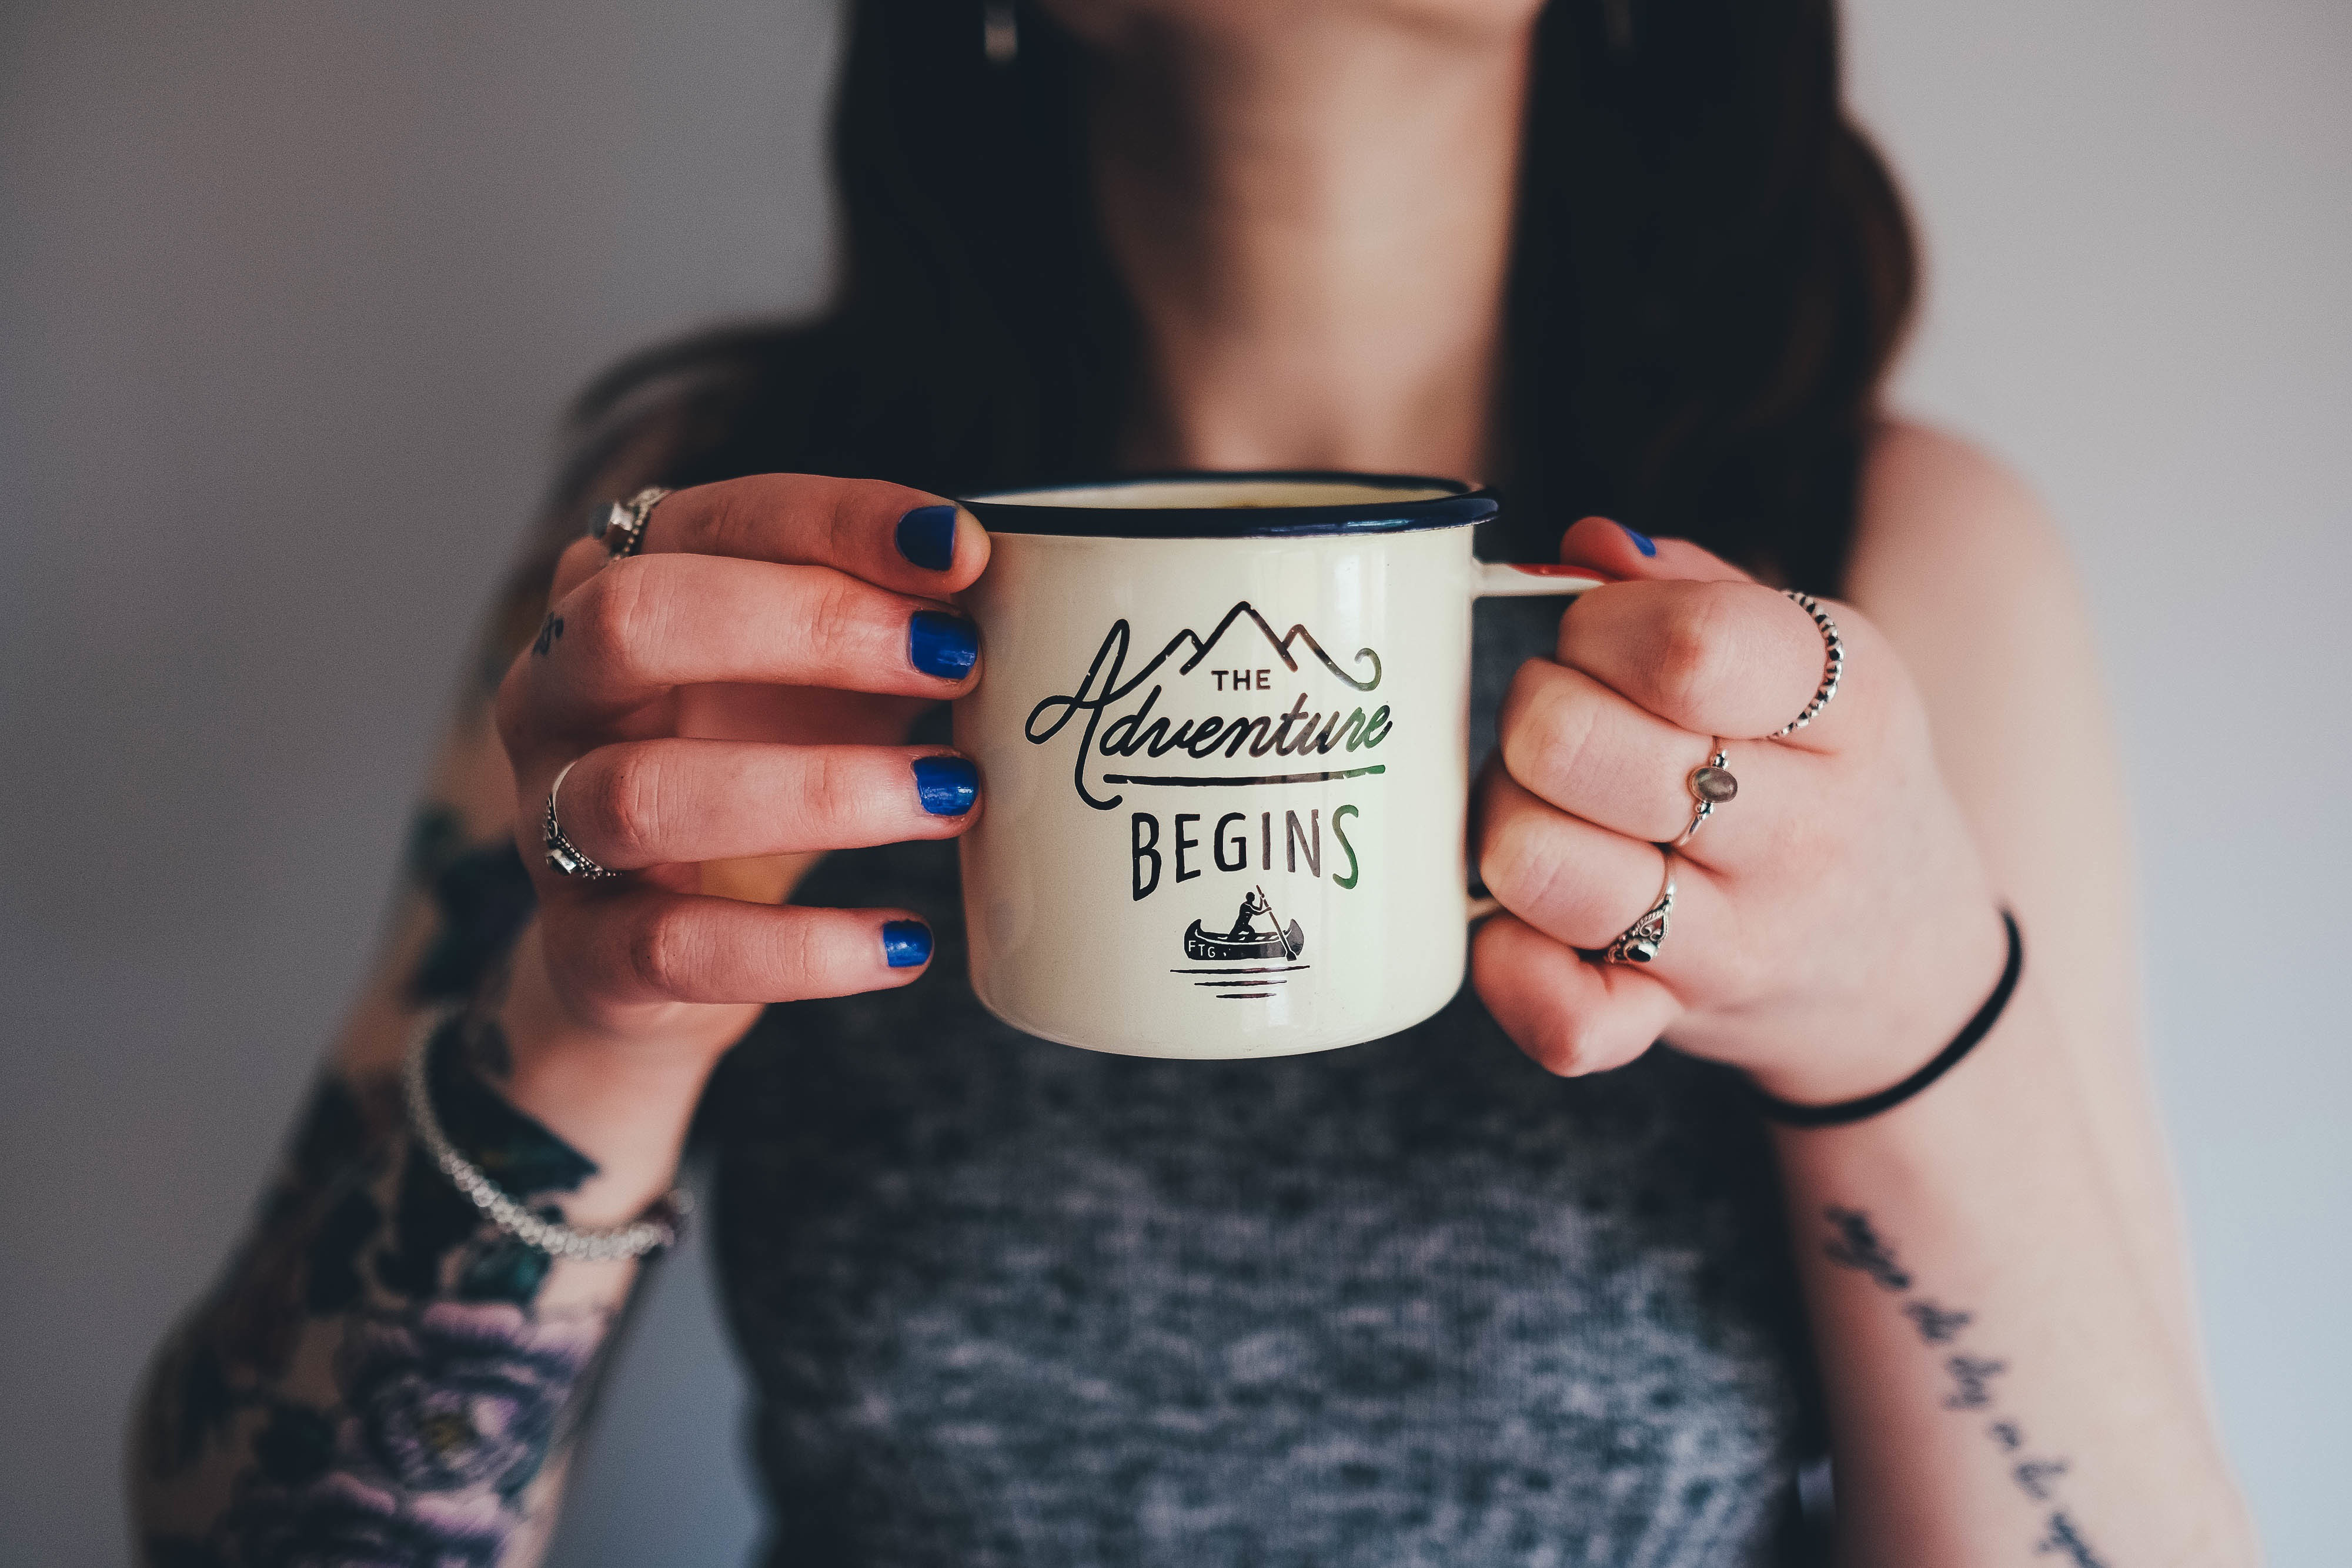
product, cup, mug, hand, coffee cup, drinkware, lip, cool, font, nail, finger, tableware, textile, photography, drink, wrist, neck, fashion accessory, t shirt, sleeve